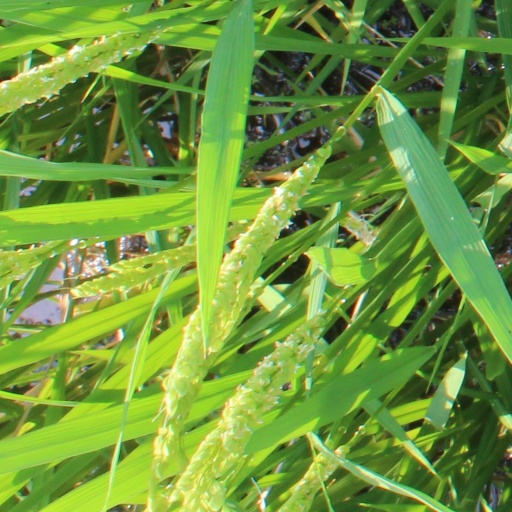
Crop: rice